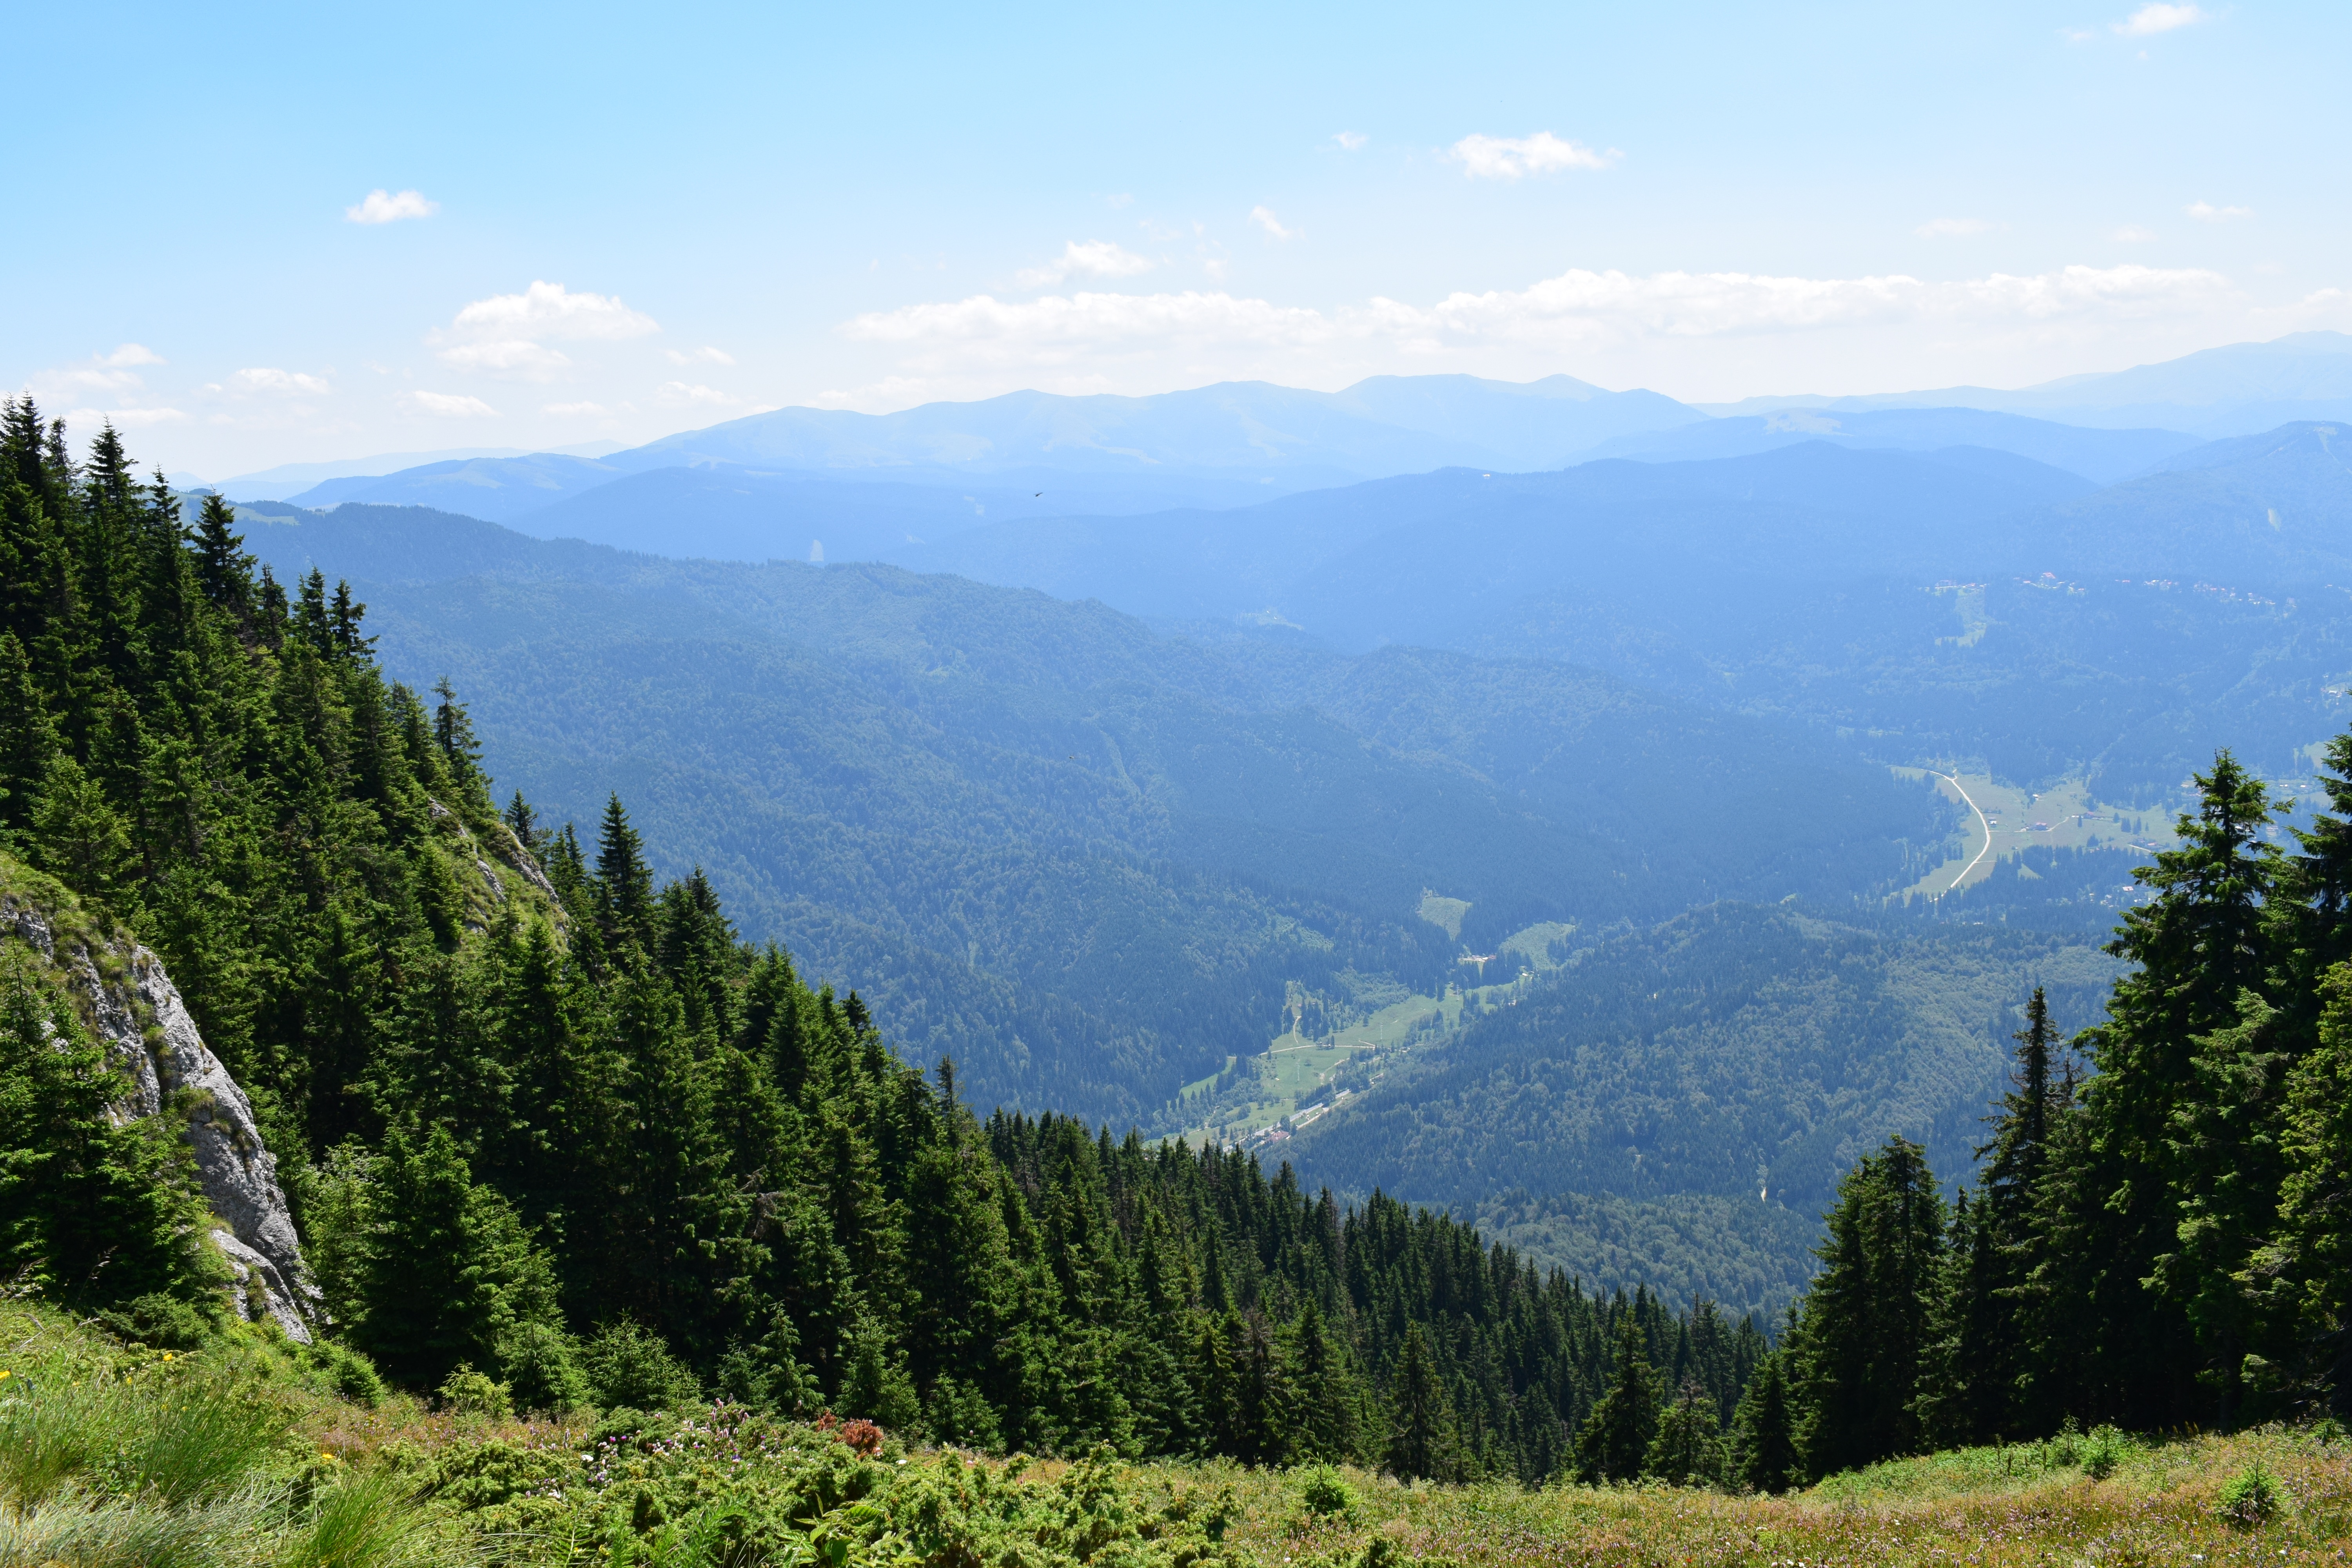
tree, nature, forest, wilderness, walking, mountain, hiking, trail, meadow, lake, adventure, valley, mountain range, ridge, alps, backpacking, plateau, fell, landform, mountain pass, geographical feature, mountainous landforms